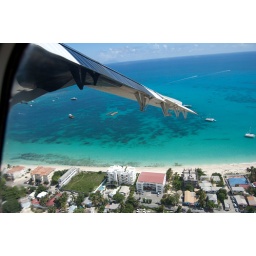
the boats from my window in the tiny plane outside of the St. Maarten airport